Neil LaBute

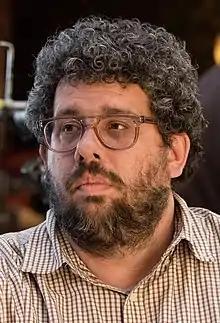
LaBute in 2010

Neil N. LaBute (born March 19, 1963) is an American playwright, film director, and screenwriter. He is best known for a play that he wrote and later adapted for film, "In the Company of Men" (1997), which won awards from the Sundance Film Festival, the Independent Spirit Awards, and the New York Film Critics Circle. He wrote and directed the films "Your Friends & Neighbors" (1998), "Possession" (2002) (based on the A. S. Byatt novel), "The Shape of Things" (2003) (based on his play of the same name), "The Wicker Man" (2006), "Some Velvet Morning" (2013), and "Dirty Weekend" (2015). He directed the films "Nurse Betty" (2000), "Lakeview Terrace" (2008), and the American adaptation of "Death at a Funeral" (2010). LaBute created the TV series "Billy & Billie", writing and directing all of the episodes. He is also the creator of the TV series "Van Helsing". Recently, he executive produced, co-directed and co-wrote Netflix's "The I-Land". He also directed several episodes for shows such as "Hell on Wheels" and "Billions".